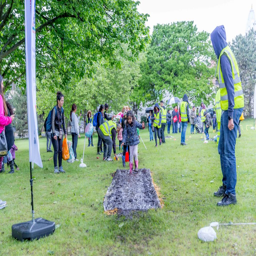
young disciples and children from the local community raise money for record label by taking part in walk